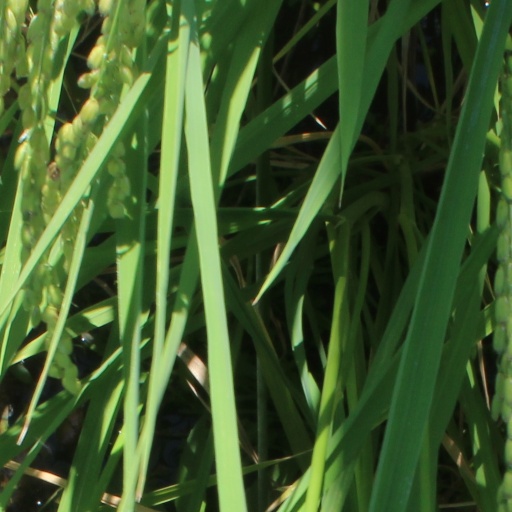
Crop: rice